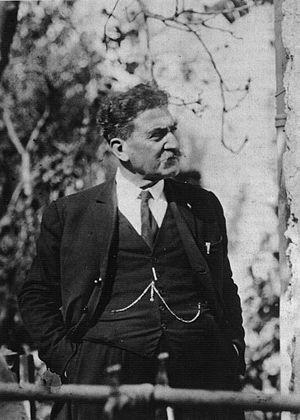
Onofrio Tomaselli était un peintre italien.